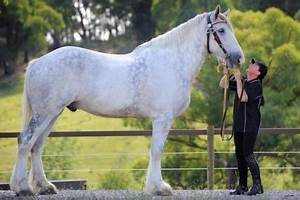
Label: cavallo